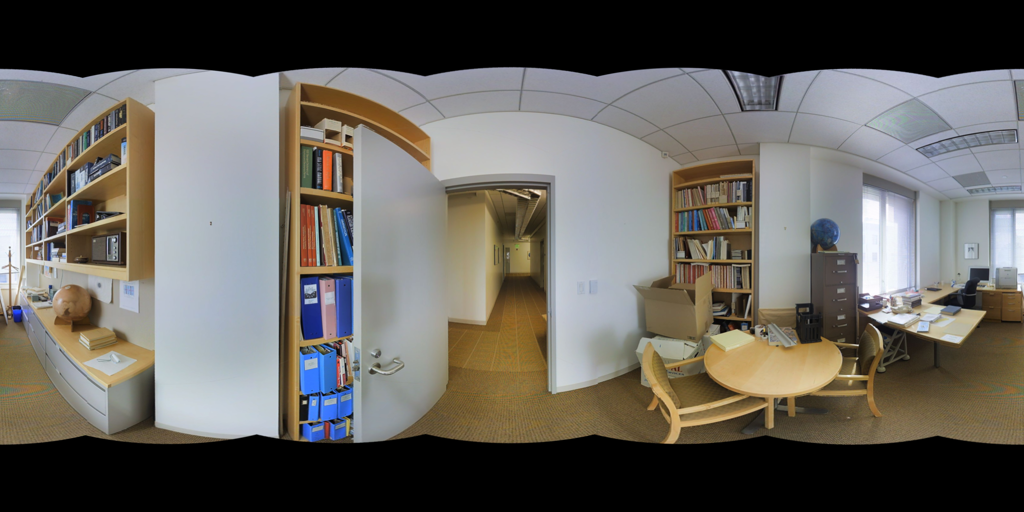
Referred object: Blue globe on the filing cabinet by the window

Referred object: the blue globe